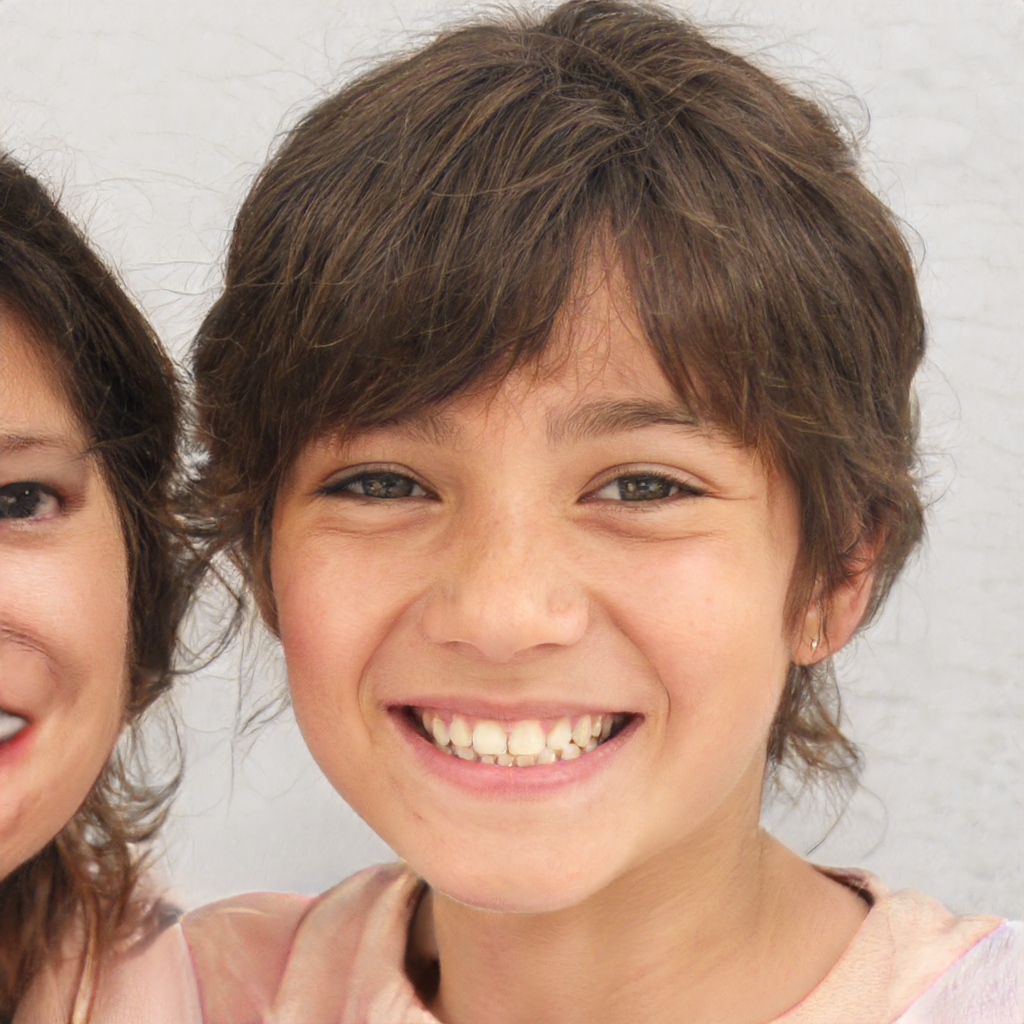
Portrait style: Real Portrait